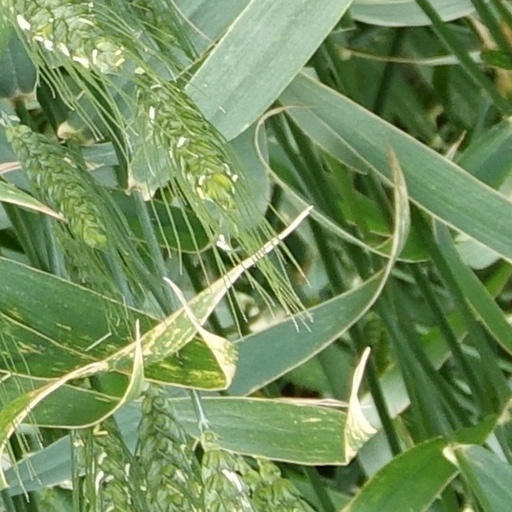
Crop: wheat